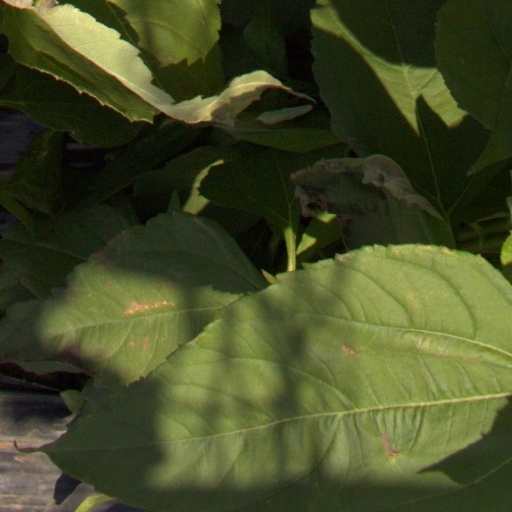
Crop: Jerusalem artichoke